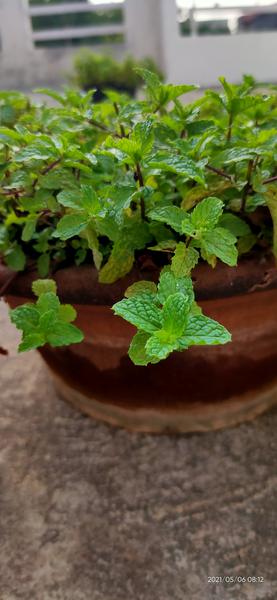
Plant: Mint